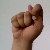
The image shows a hand gesture representing the letter 'T' in Indian Sign Language.